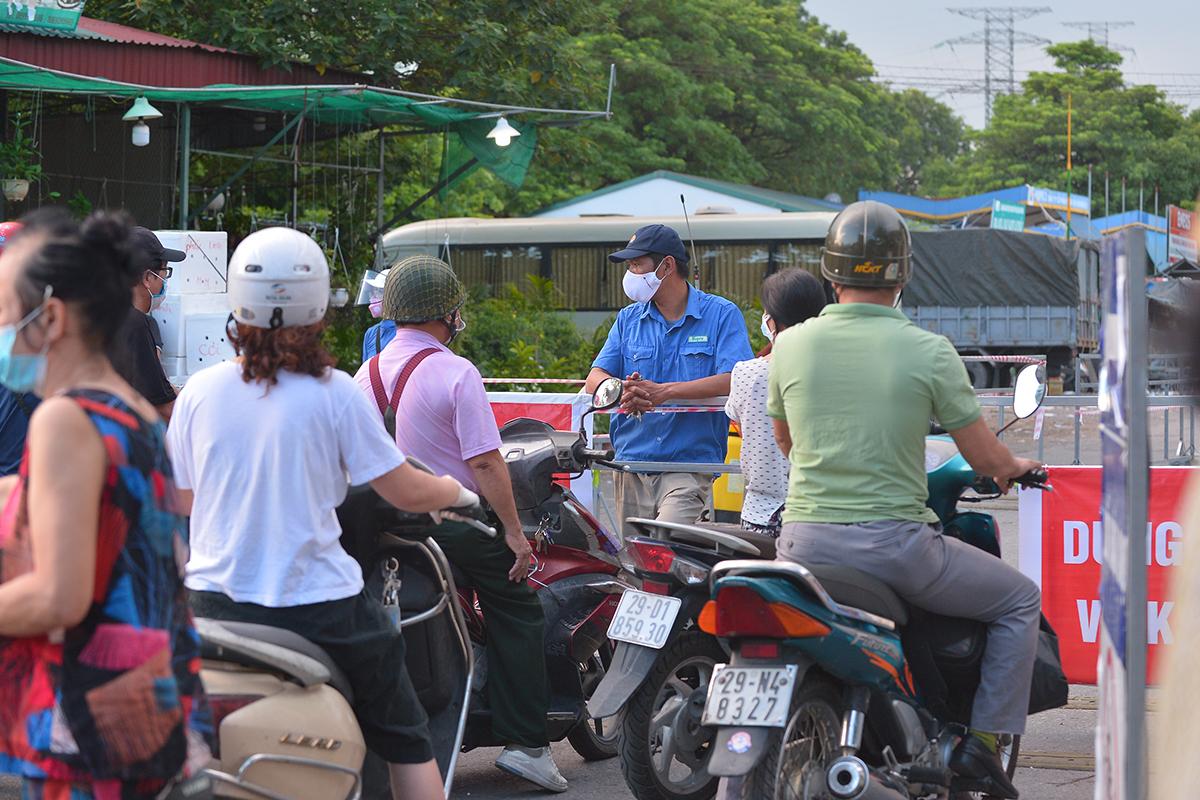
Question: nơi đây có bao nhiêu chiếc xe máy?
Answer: nơi đây có bốn chiếc xe máy